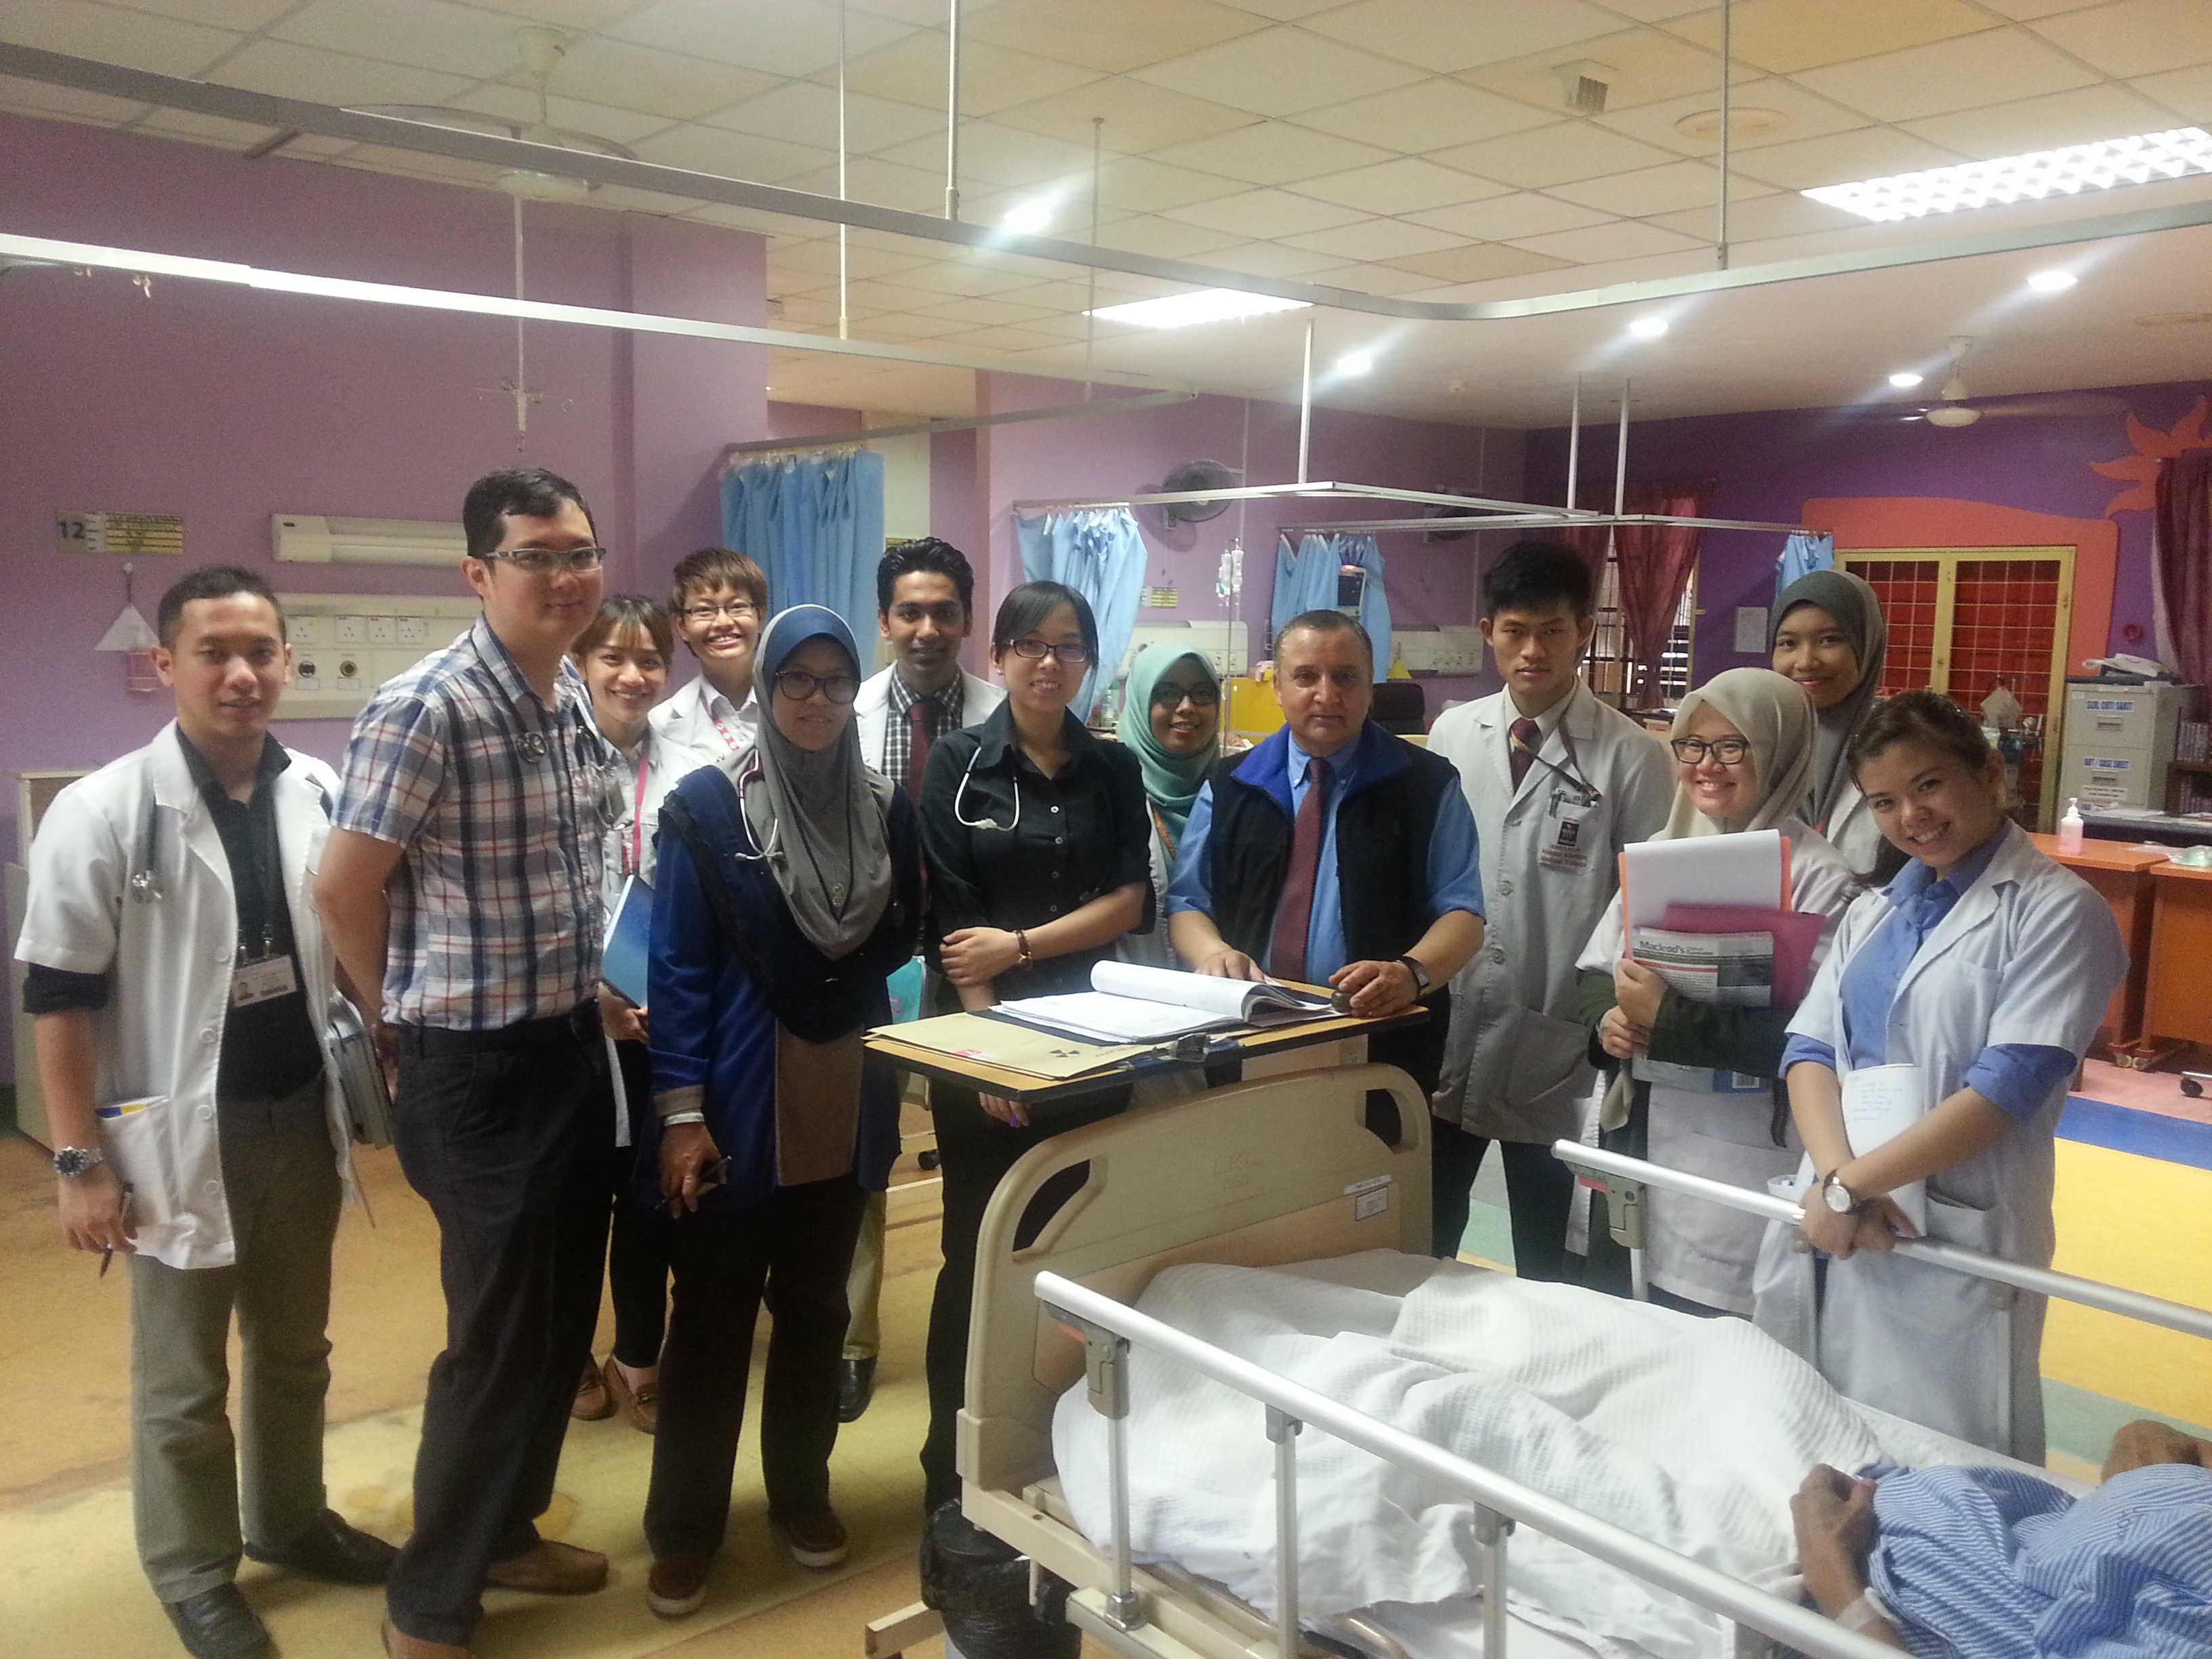
doctors, service, training